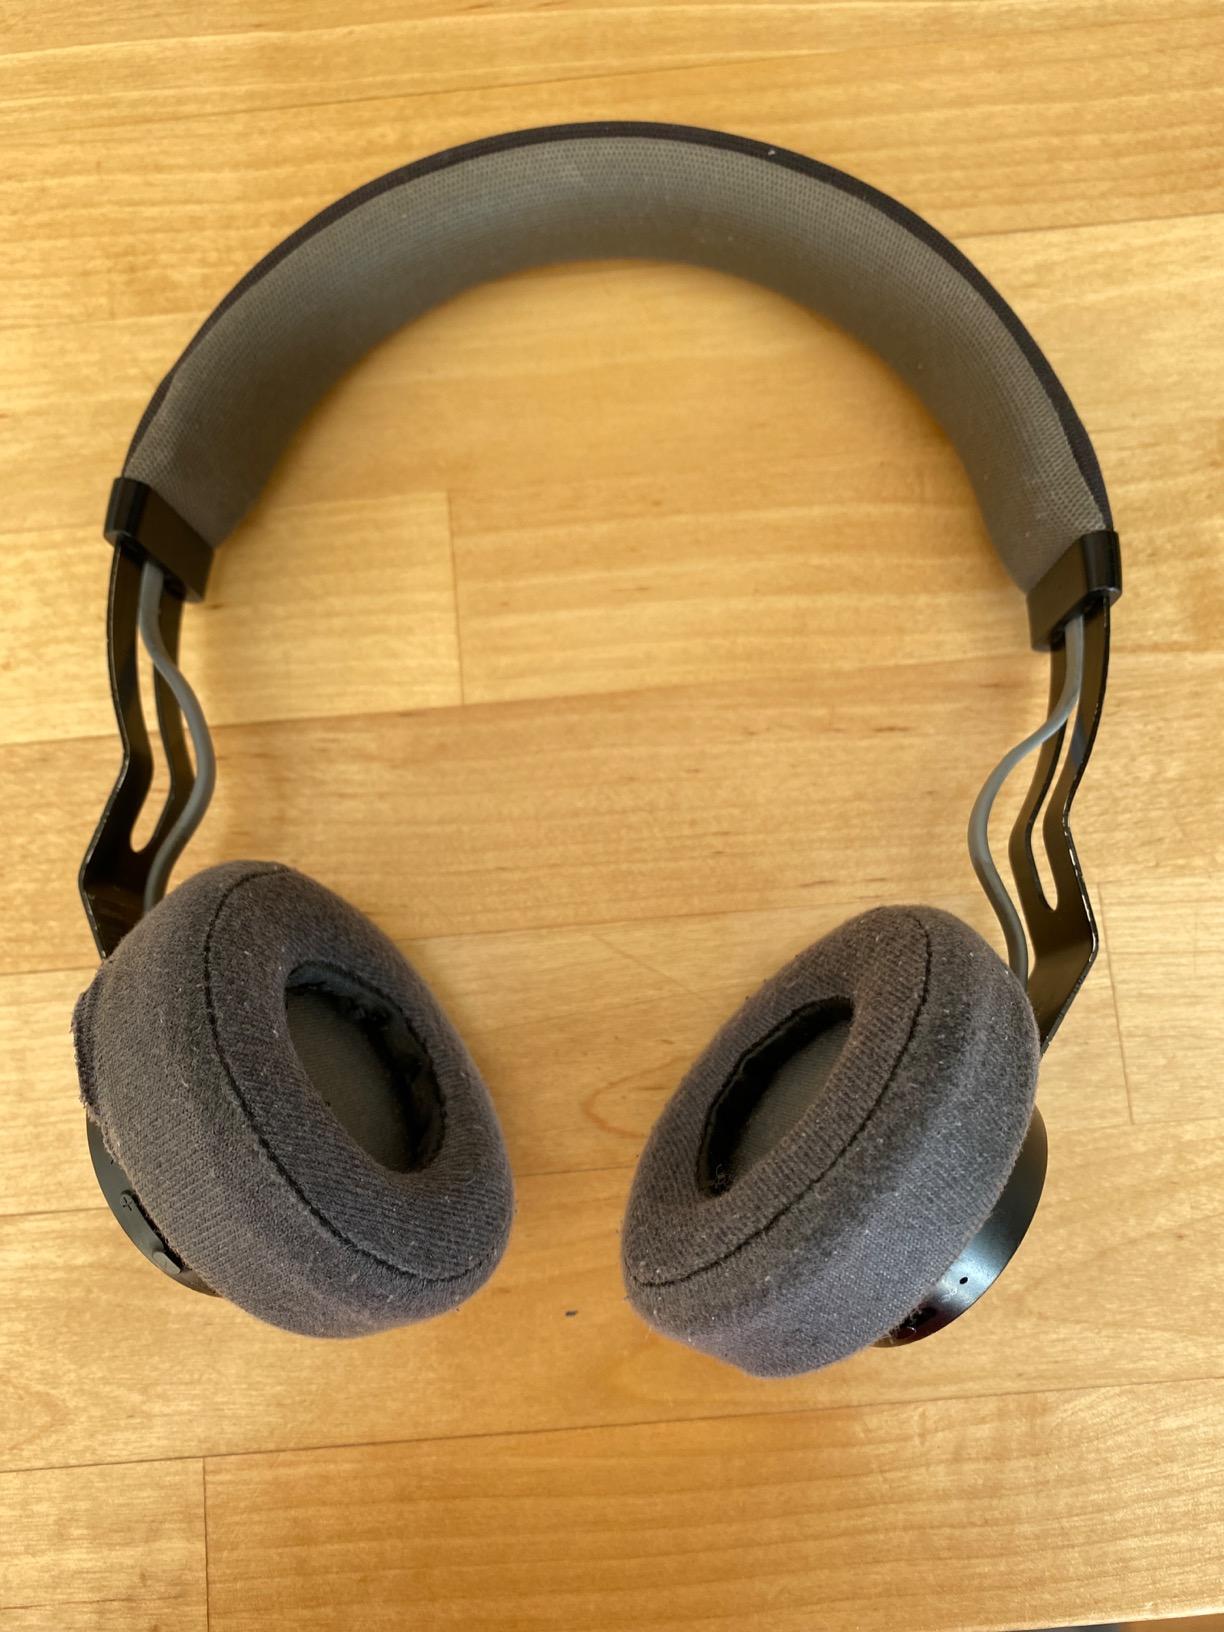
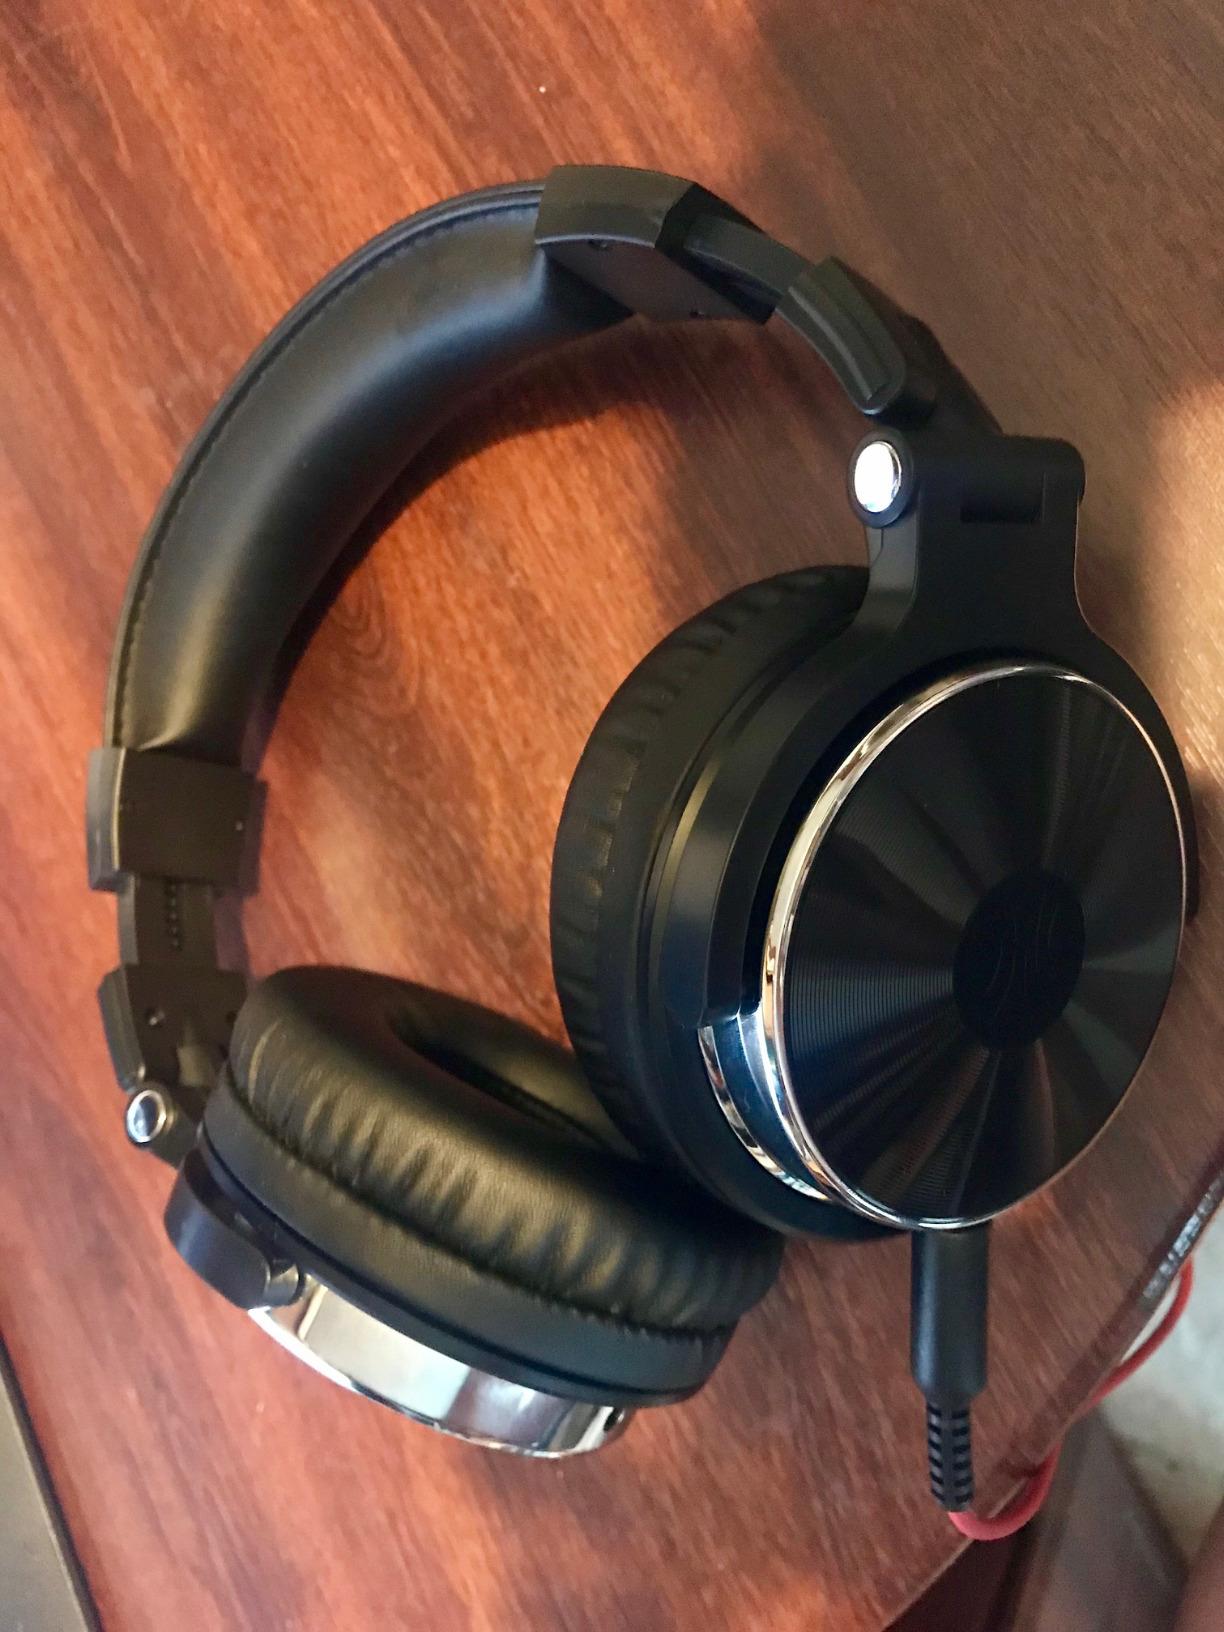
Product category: headphones
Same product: no